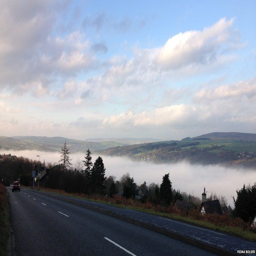
thick trail of fog by a road